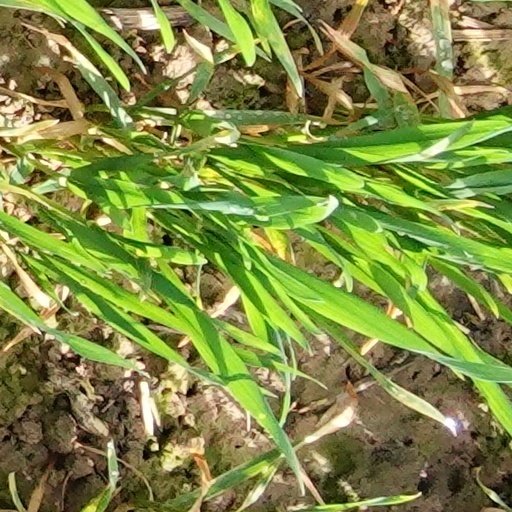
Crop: wheat